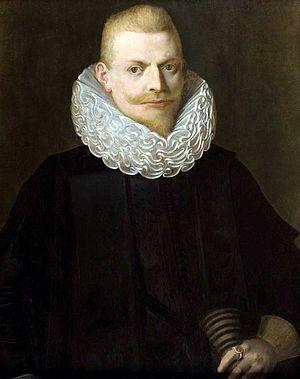
Franck Pieterszoon Burgersdijk, dit Franciscus Burgersdicius ou Franco Petri Burgersdijk, né le 3 mai 1590 à De Lier et mort le 19 février 1635 à Leyde, est un logicien néerlandais.